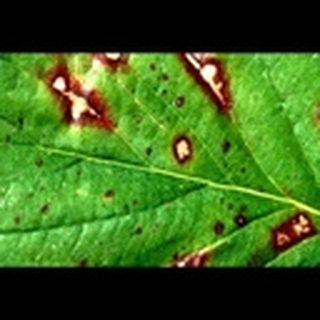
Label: cotton_target_spot